List of the Rolling Stones concert tours

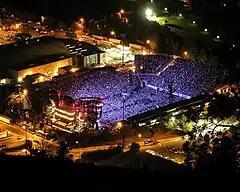
The Rolling Stones concert at Washington–Grizzly Stadium in Missoula, Montana on 4 October 2006

Since forming in 1962, the English rock band the Rolling Stones have performed more than two thousand concerts around the world, becoming one of the world's most popular live music attractions in the process. The Stones' first tour in their home country was in September 1963 and their first American tour began in June 1964. In their early years of performing, the band would undertake numerous short tours of the United Kingdom and North America, playing in small- and medium-size venues to audiences composed largely of screaming girls. As time moved on, their audience base expanded (in terms of both size and diversity) and they would increasingly favour larger arenas and stadiums. For many years, the group would choose to play North America, Continental Europe, and the United Kingdom on a three-year rotating cycle.